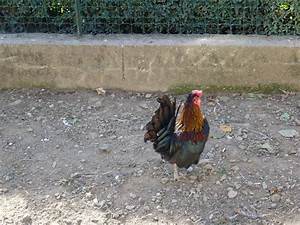
Label: chicken